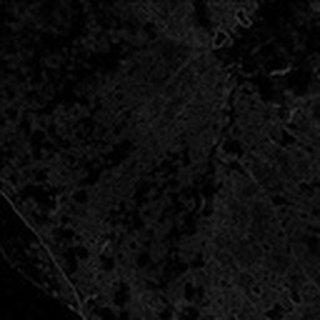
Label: cotton_powdery_mildew